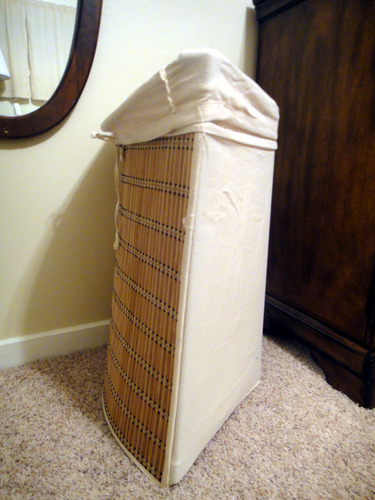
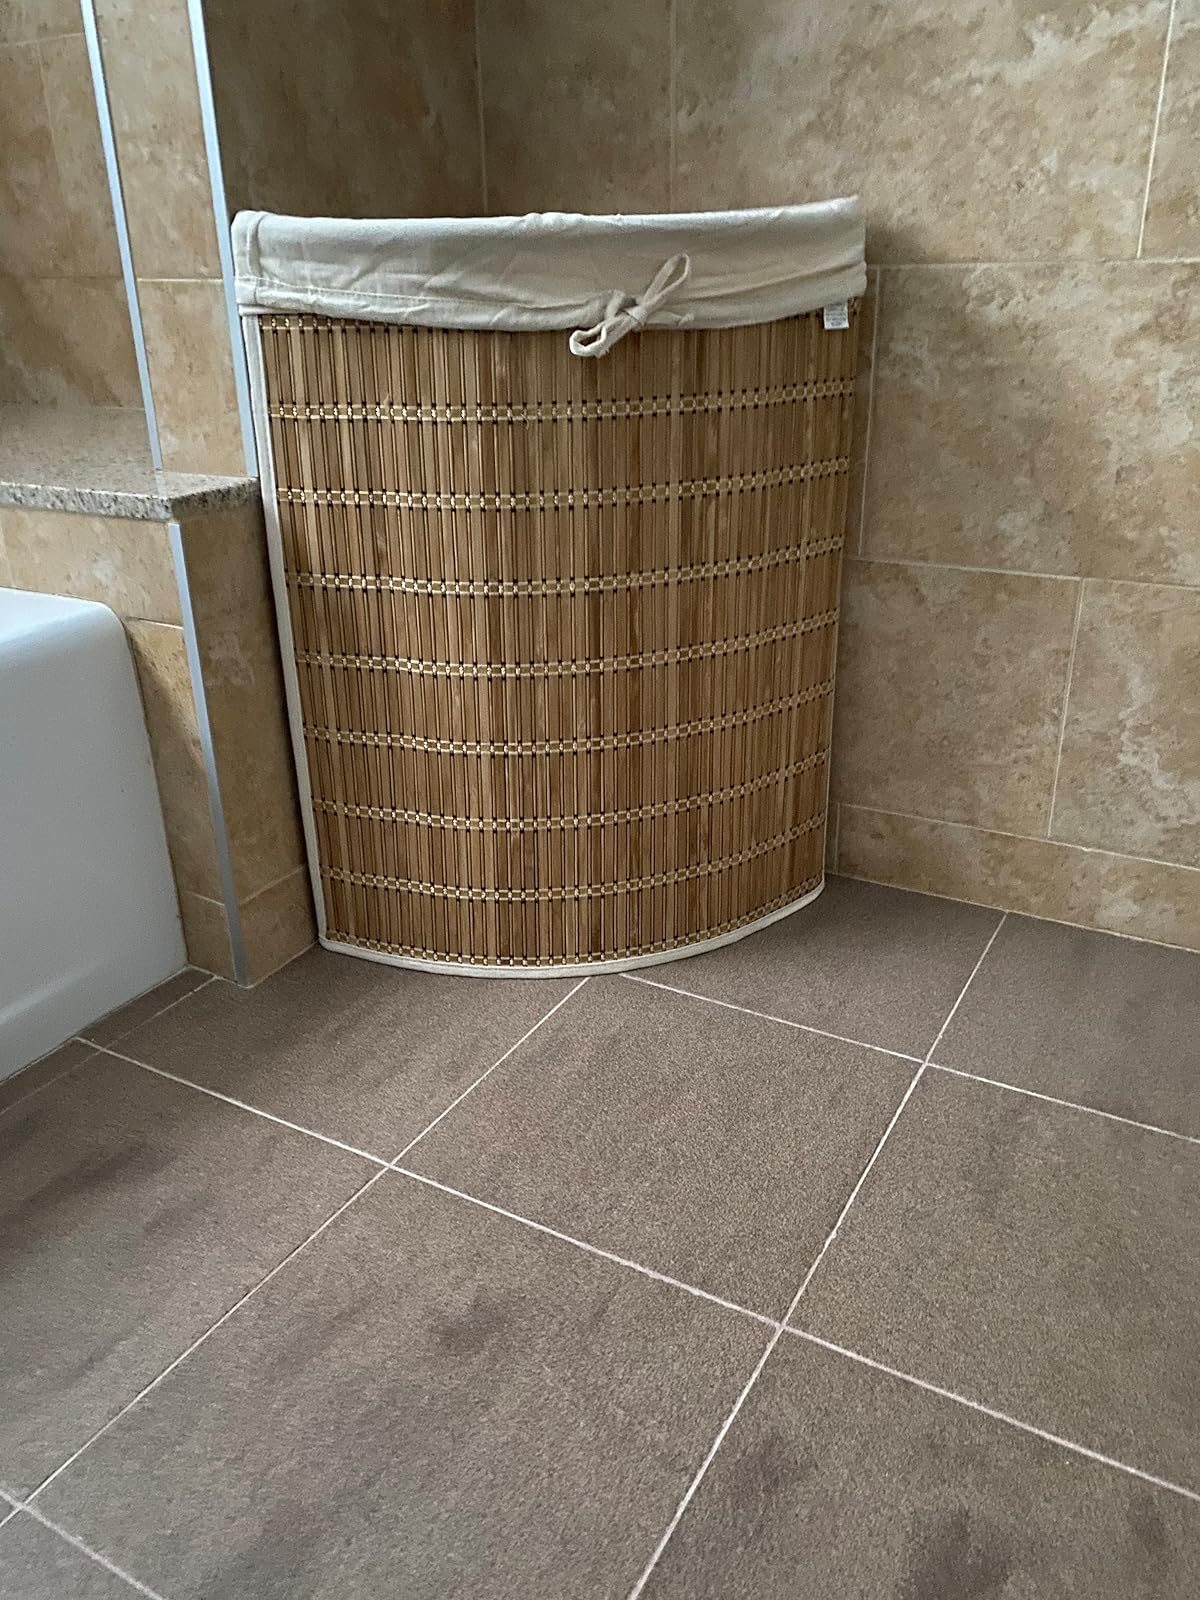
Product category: items_hamper
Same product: yes